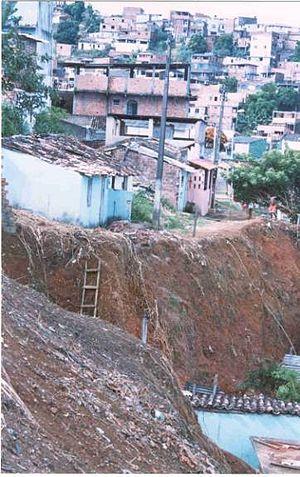
La Cidade de Deus est un quartier de la ville de Rio de Janeiro, au Brésil.